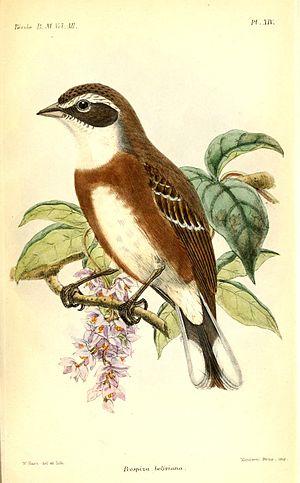
Le Chipiu de Bolivie est une espèce de passereau appartenant à la famille des Thraupidae.